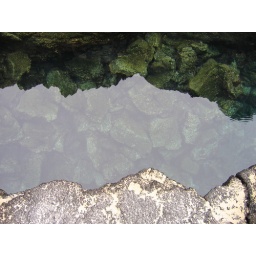
I like this one a lot: how the reflection of the rocks above you sort of mirrors the rocks Jim was standing on.